Iulian Vesper

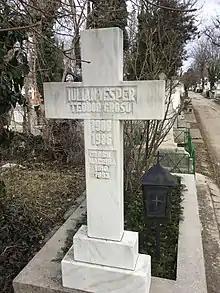
Grave in Bellu Cemetery

Iulian Vesper (pen name of Teodor C. Grosu; November 22, 1908–February 11, 1986) was an Austro-Hungarian-born Romanian poet and prose writer.